Liaoning

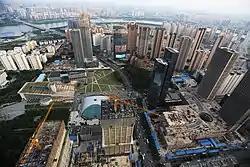
Shenyang, the capital of Liaoning Province

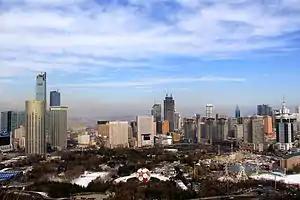
Dalian, second largest city in Liaoning Province

Liaoning has the largest and wealthiest provincial economy of Northeast China. Its nominal GDP for 2017 was 2.39 trillion yuan (ca. US$354 billion), making it the 14th largest in China (out of 31 provinces). Its per capita GDP was 54,745 yuan (US$8,108). Among the three provinces of Northeast China, Liaoning is the largest in terms of GDP and GDP per capita.